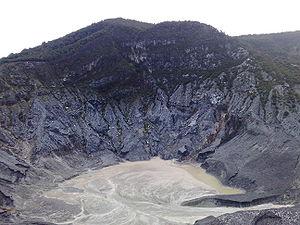
Le Tangkuban Parahu, en indonésien Gunung Tangkuban Parahu, en javanais Gunung Tangkuban Prau, en soundanais Tangkuban Perahu, est un volcan d'Indonésie situé dans l'Ouest de Java, juste au nord de Bandung.